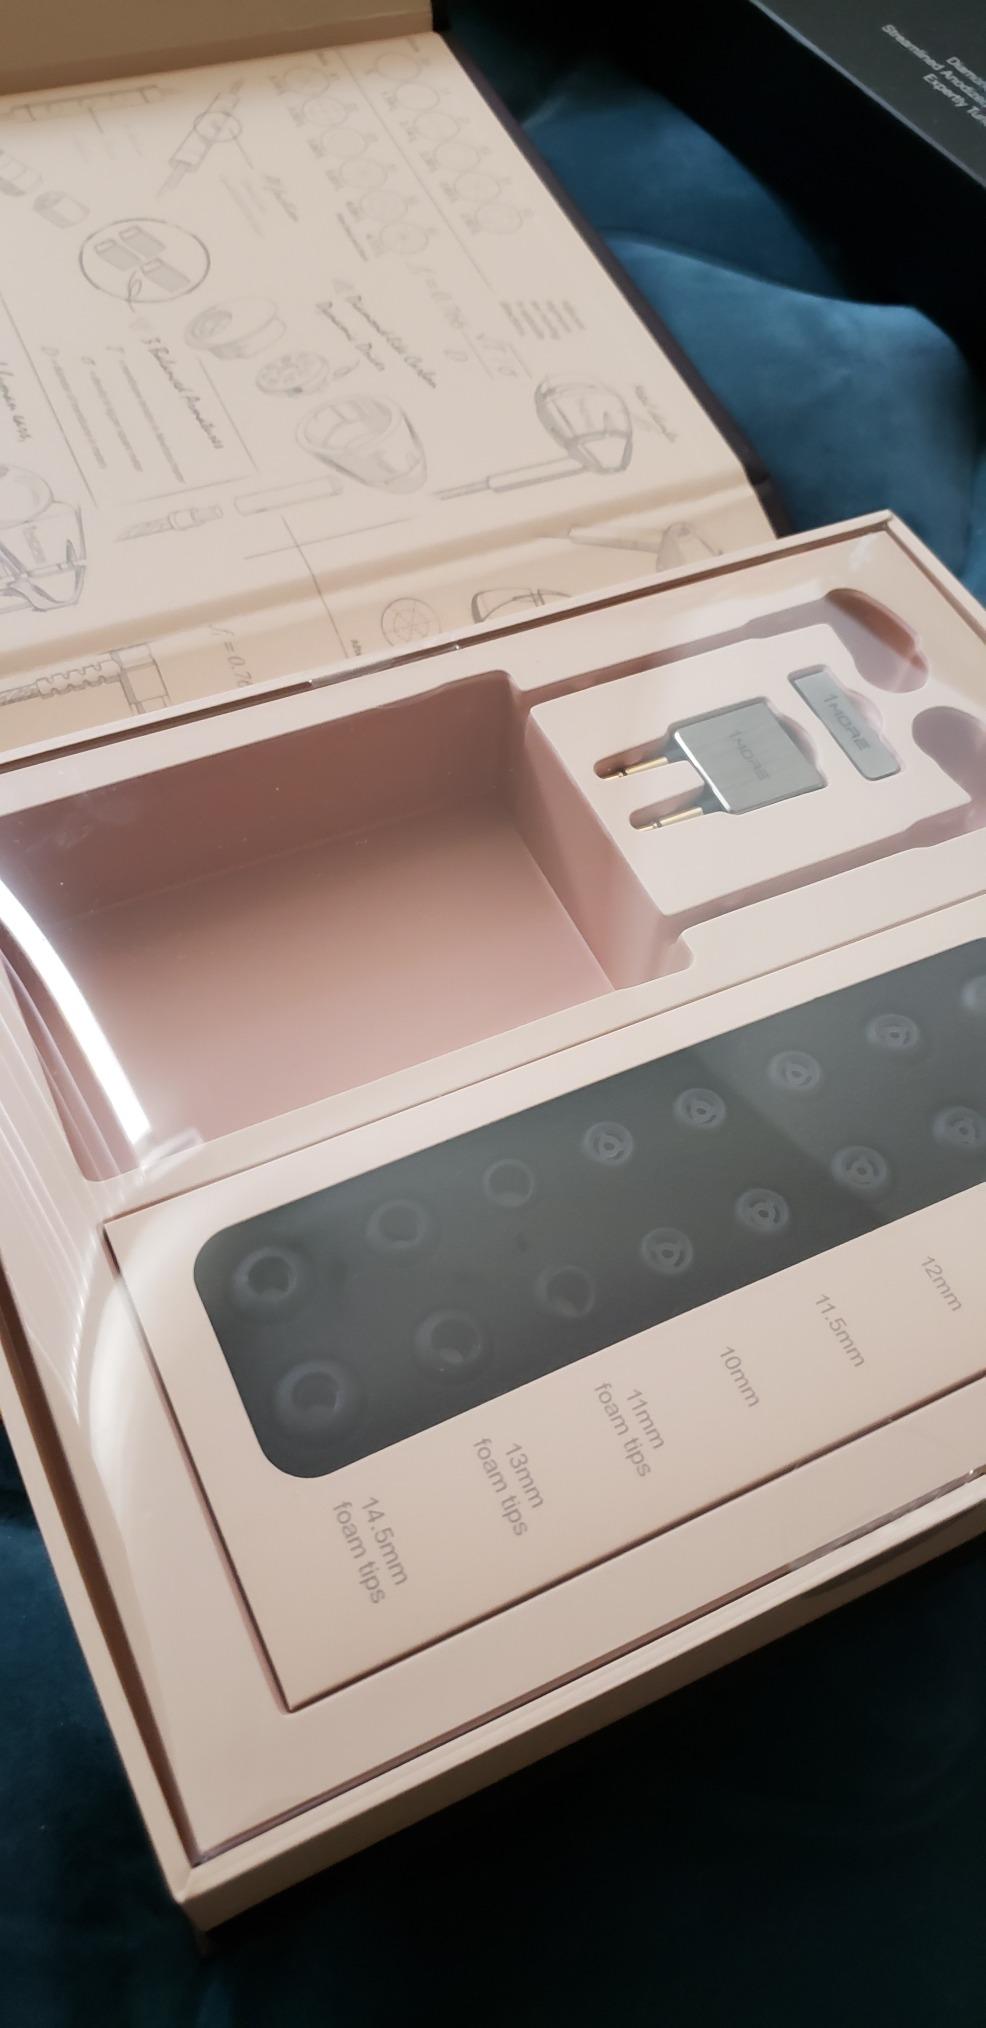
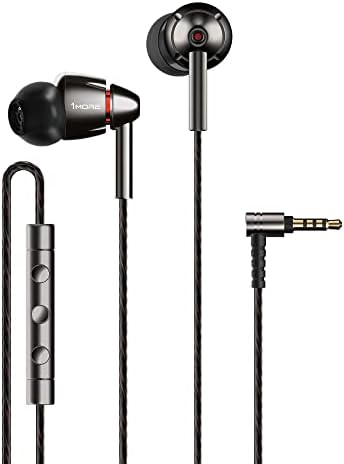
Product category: headphones
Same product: yes